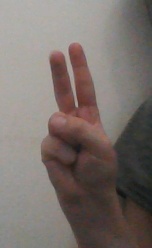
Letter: taa